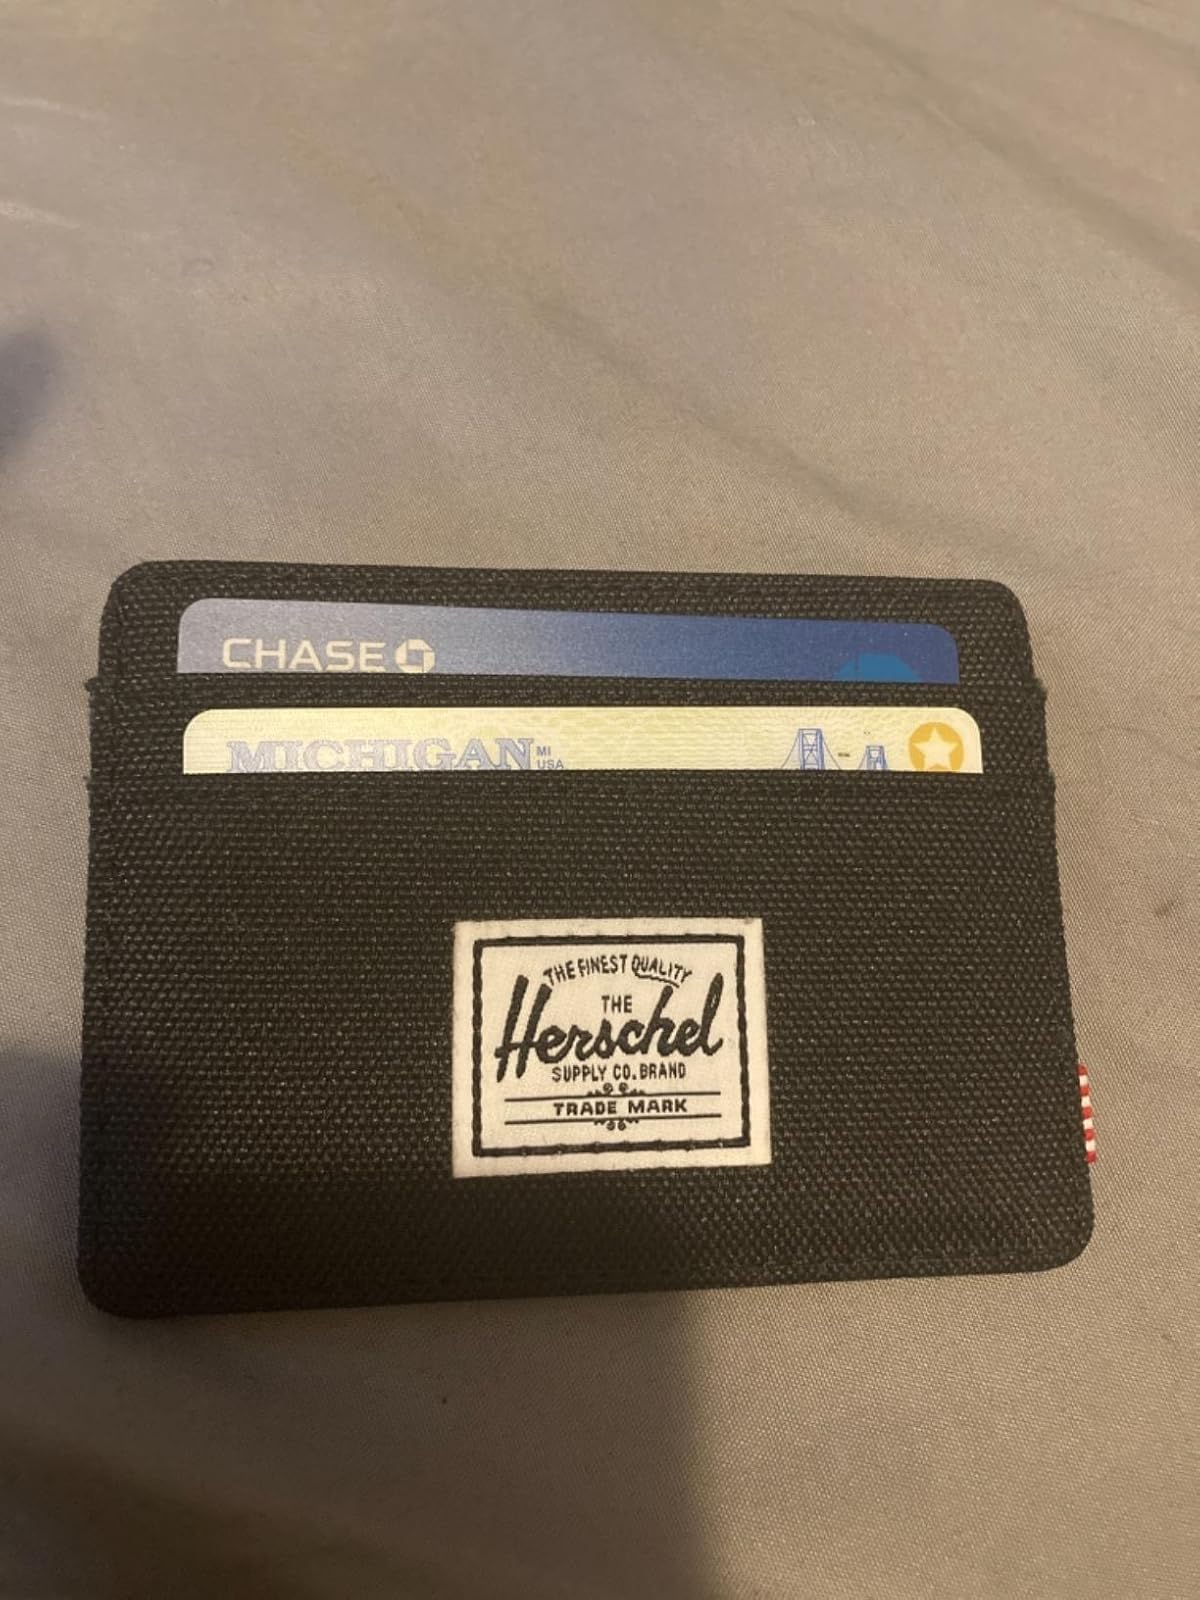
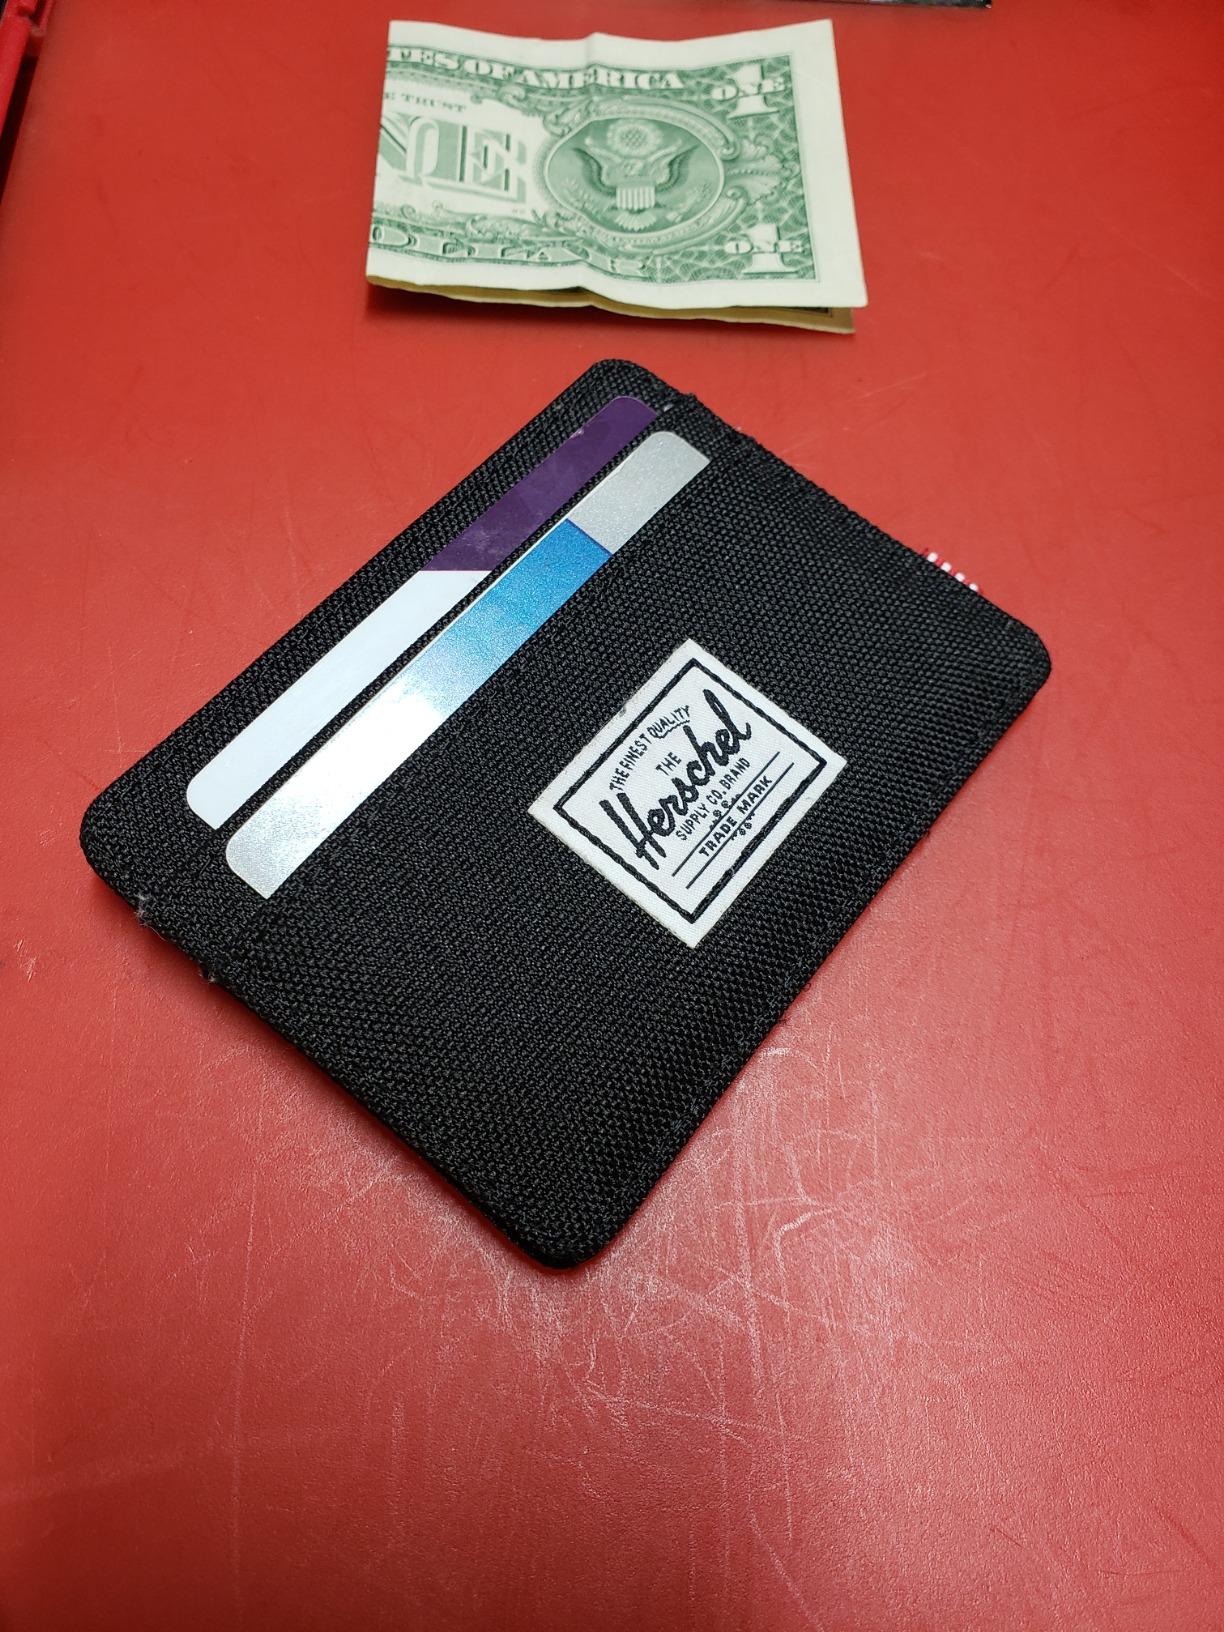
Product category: accessories_wallet
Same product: yes